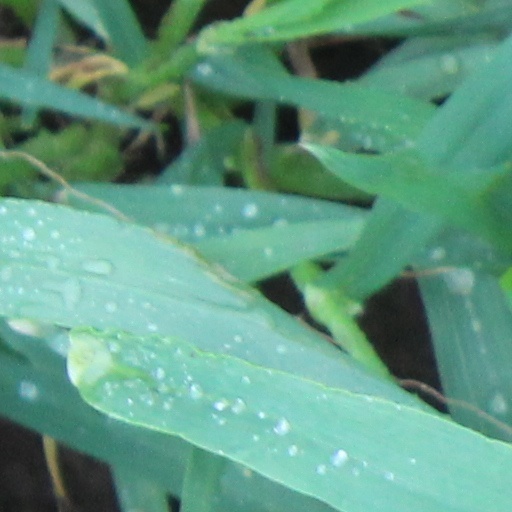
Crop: wheat